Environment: real
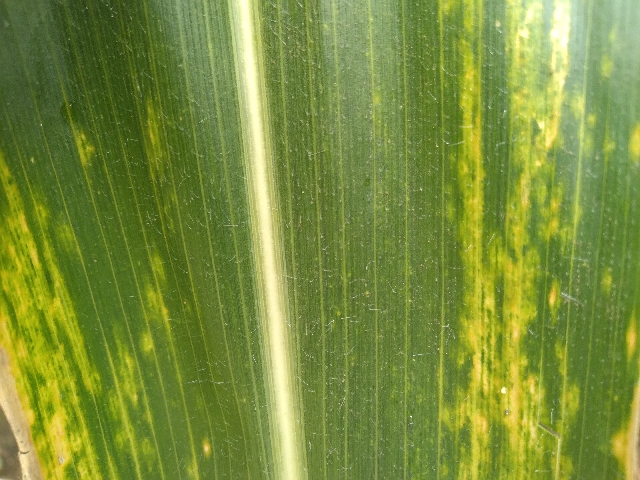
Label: lethal_necrosis